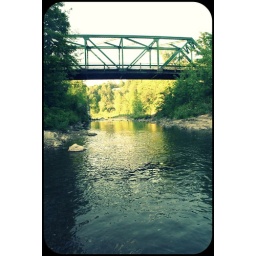
May 26 /365-----Bridge over dog river